Vince McMahon

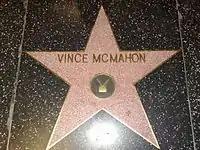
McMahon's star on the Hollywood Walk of Fame

McMahon purchased long-time rival promotion World Championship Wrestling (WCW) in March from AOL Time Warner and signed many wrestlers from WCW. This marked the beginning of the Invasion storyline, in which the former WCW wrestlers regularly fought matches against the WWF wrestlers. On the July 9 episode of "Raw Is War", some extremists as well as several former ECW wrestlers on the WWF roster, joined with the WCW wrestlers to form The Alliance. Stone Cold Steve Austin joined the Alliance, along with Shane and Stephanie McMahon. Vince McMahon led Team WWF thus turning face. At Survivor Series on November 18, Team WWF defeated Team Alliance in a Survivor Series elimination match to pick up the victory and end the Invasion storyline.